Trieste-Opicina hillclimb

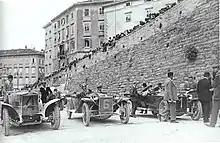
1927: Alfa Romeo RL Super Sport (left) and two Lancia Lambdas at the start line

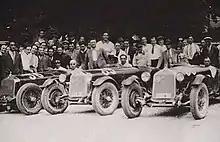
1930 winner Tazio Nuvolari in Alfa Romeo P2 no.36 next to Enzo Ferrari

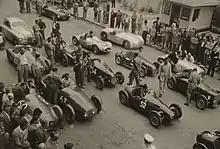
Before the start of 1951 edition

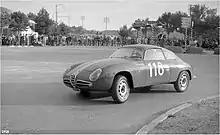
1958 winner Ada Pace in Alfa Romeo Giulietta SV Zagato

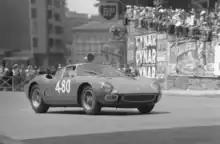
1965 winner Edoardo Lualdi-Gabardi in Ferrari 250 LM

Officially titled “Trieste – Poggioreale”, it is more known as “Trieste–Opicina”, arranged by the Moto Club Trieste.